Mirinda Carfrae

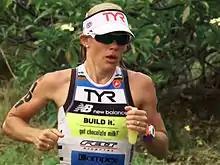

Mirinda Carfrae (born 26 March 1981) is an Australian professional triathlete and an Ironman Triathlon world champion. Carfrae has achieved podium positions in six of her seven attempts at the Ironman World Championships: three 1st-place finishes (2010, 2013, 2014), three 2nd-place finishes (2009, 2011, 2016) and a 3rd place (2012, behind Leanda Cave and Caroline Steffen). She also won the 2007 Ironman 70.3 World Championship.